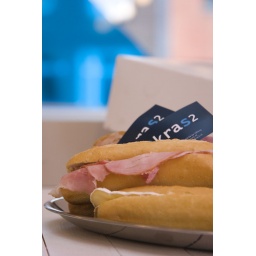
Foto's van 60MM in het VMK. Gemaakt door Sander de Groot; grootsfotografie.nl